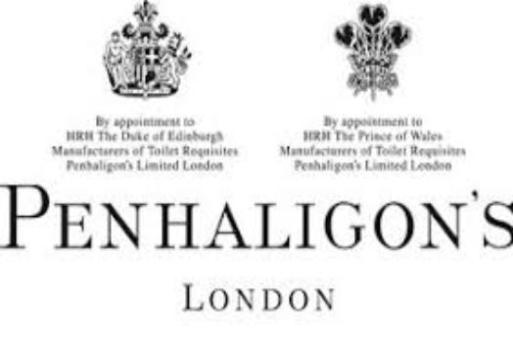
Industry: Necessities